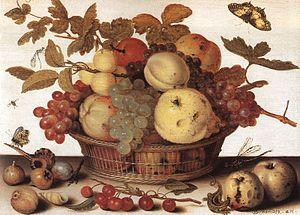
Les papillons sont un thème ou un motif utilisé dans la peinture.